Vidingsjö

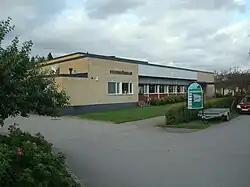
Vidingsjöskolan

Vidingsjö is a city district in the south of Linköping, Sweden with a population of 4,297 persons (2010). The buildings consist mainly of single-family homes built in the 1960s, 70s and 80s. There is a fitness center, a pizzeria and one supermarket.